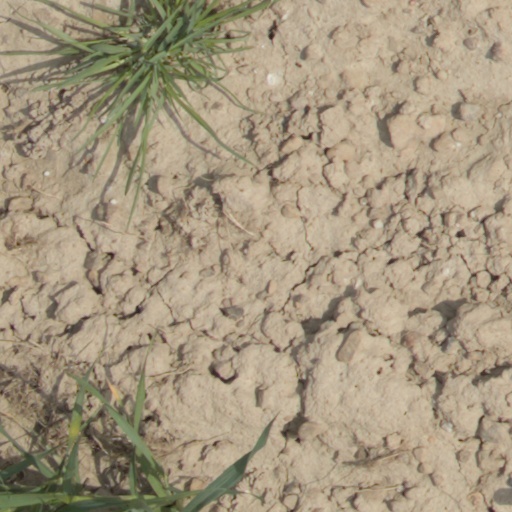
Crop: wheat